Kavita Krishnamurthy

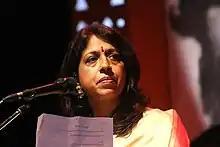
Kavita Krishnamurthy at the Bengali poetry event "Panchkanya" at Nehru Centre in Mumbai, 2008.

During her college days at St. Xavier College, Mumbai, she got an opportunity to record a song in the Bengali film "Shriman Prithviraj" in 1971 with Lata Mangeshkar as co-singer under the auspices of the music composer and singer Hemant Kumar. Although the young Sharada aspired to work in Indian Foreign Services, she moved to Bombay when she was 14 to try her luck as a playback singer in the Hindi film industry.